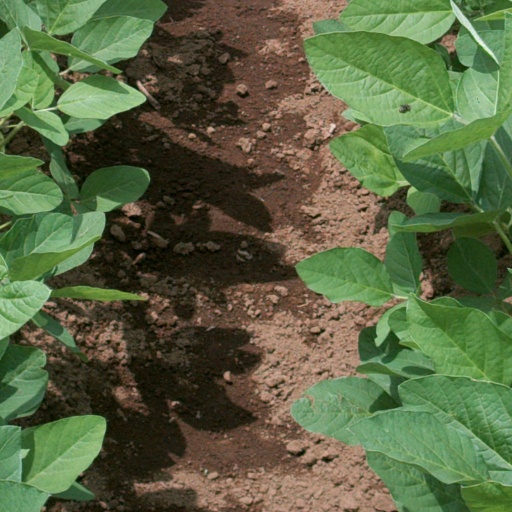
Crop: soybean